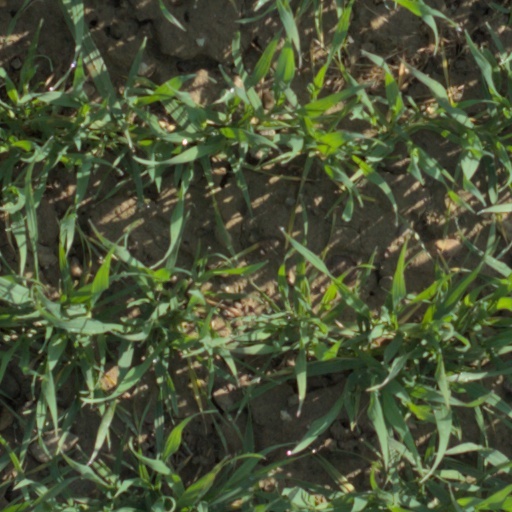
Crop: wheat